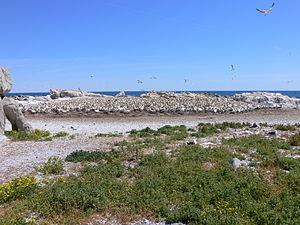
La réserve naturelle de Bird Island Nature Reserve est située sur une île à environ cent mètres de la station balnéaire de Lamberts Bay dans la Commune de Cederberg, district de West Coast, dans la Province du cap-occidental en Afrique du sud. L'île de trois hectares est reliée au continent par une digue. L'île est un élément important de nidification et de repos pour des cormorans et surtout pour les fous du Cap. Alors qu´un petit groupe de manchots du Cap s´y est établi, les otaries à fourrure d´Afrique du Sud se trouvent du côté de la mer. Cet espace protégé est géré par CapeNature.